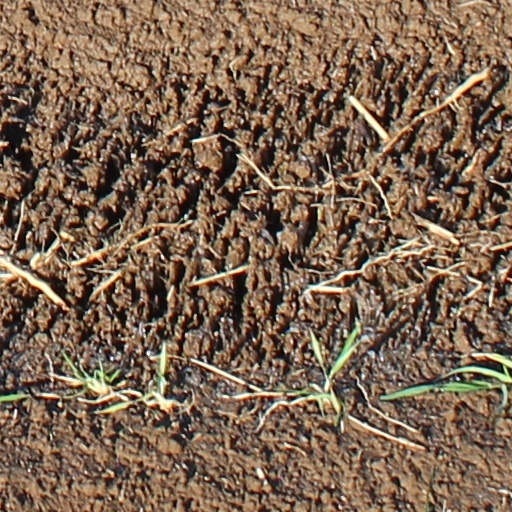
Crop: wheat